Drôle de Félix

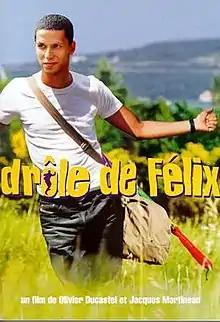
Original poster

' (literally meaning "Comedy of Félix" or "Amazing Félix"; also known as (The) Adventures of Felix""') is a 2000 French film, a road movie written and directed by Olivier Ducastel and Jacques Martineau. It stars Sami Bouajila as the title character.